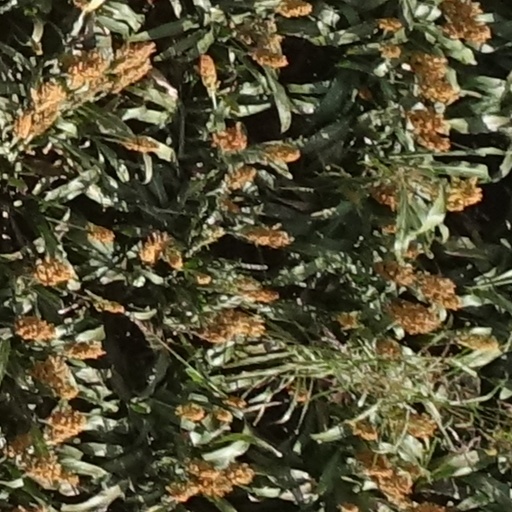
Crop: sorghum